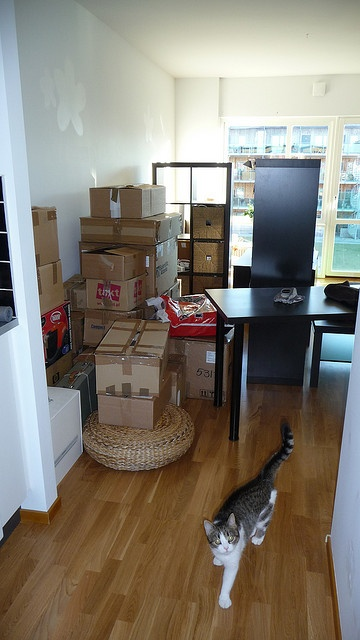
Curious cat in a home hallway with a background of packed belongings.
A passage where cardboard boxes are kept and a cat is roaming inside.
The cat is wandering around in front of the cardboard boxes.
an image of a cat walking in the kitchen
a gray and white kitty walking among boxes